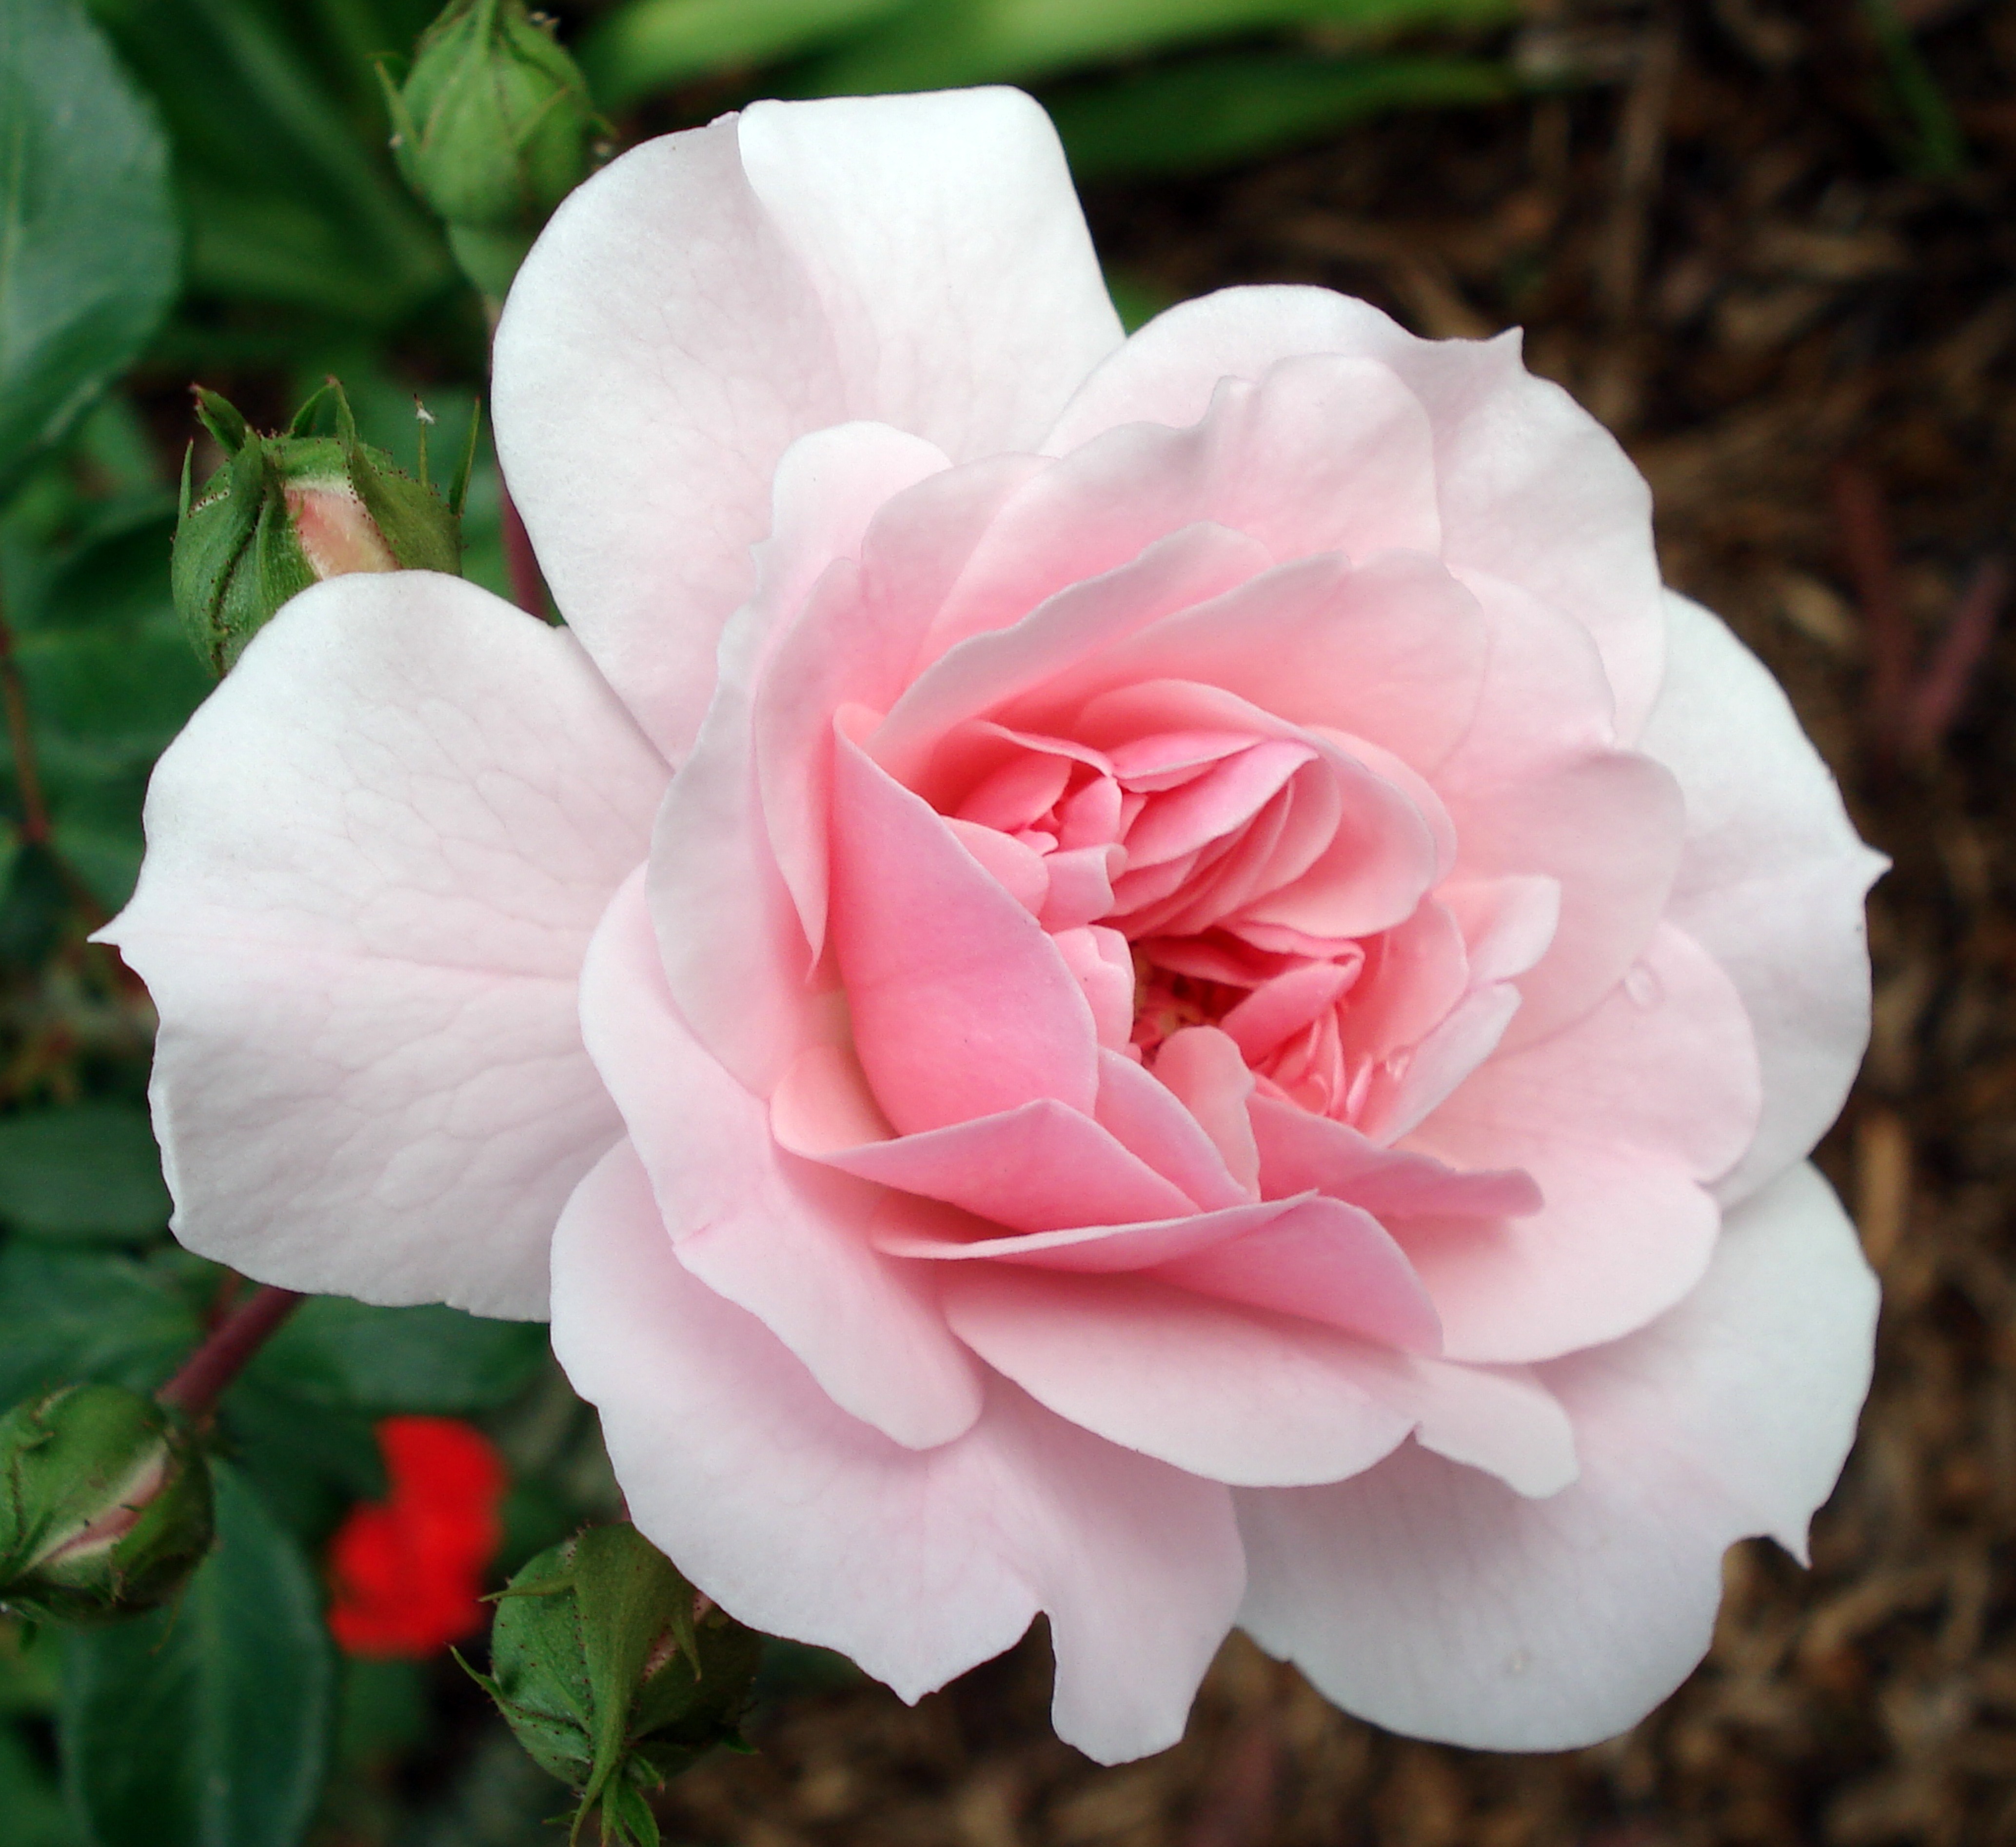
nature, plant, flower, petal, love, rose, romance, blooming, garden, pink, wedding, flora, shrub, beauty, floribunda, thorny, flowering plant, garden roses, rose family, rosaceae, valentine day, land plant, rosa centifolia, camellia sasanqua, japanese camellia